Hants Exhibition Arena

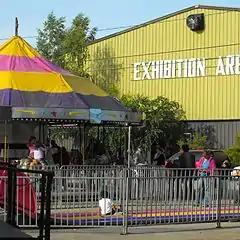
Hants Exhibition Arena

The Hants Exhibition Arena is owned by the Windsor Agricultural Society and is located at 239 Wentworth Street in Windsor, Nova Scotia. The arena is home to the Hants County Exhibition (the oldest agricultural fair in North America), along with the following hockey teams: Valley Maple Leafs of the Nova Scotia Junior Hockey League, Avon View Avalanche, Kings-Edgehill High School Avon River Rats and West Hants Minor Hockey. The arena was built in 1981 and has a seating capacity of 2300 people.